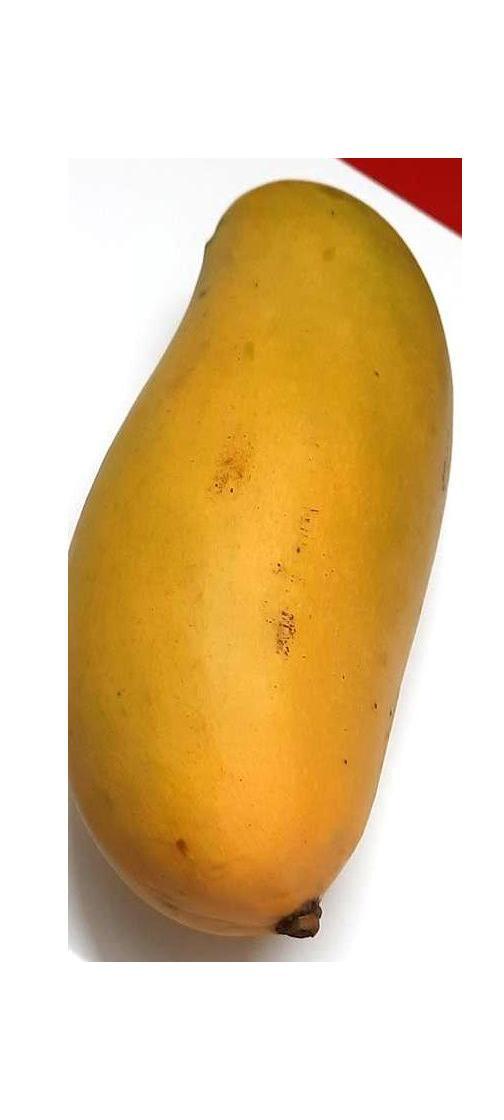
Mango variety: Banana Mango